Stagecoach

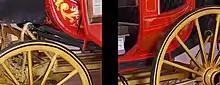
Detail of leather-strap suspension on a Concord Stage Coach

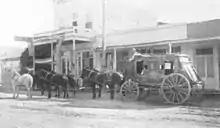
Kinnear Concord stagecoach in 1880, Tombstone to Bisbee route

Beginning in the 18th century, crude wagons began to be used to carry passengers between cities and towns, first within New England by 1744, then between New York and Philadelphia by 1756. Travel time was reduced on this later run from three days to two in 1766 with an improved coach called the "Flying Machine". The first mail coaches appeared in the later 18th century carrying passengers and the mails, replacing the earlier post riders on the main roads. Coachmen carried letters, packages, and money, often transacting business or delivering messages for their customers. By 1829 Boston was the hub of 77 stagecoach lines; by 1832 there were 106. Coaches with iron or steel springs were uncomfortable and had short useful lives. Two men in Concord, New Hampshire, developed what became a popular solution. They built their first Concord stagecoach in 1827 employing long leather straps under their stagecoaches which gave a swinging motion.